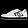
Label: Sneaker